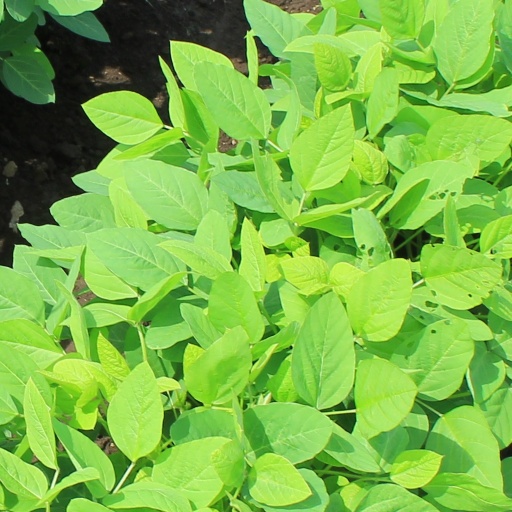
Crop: soybean